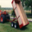
Label: truck